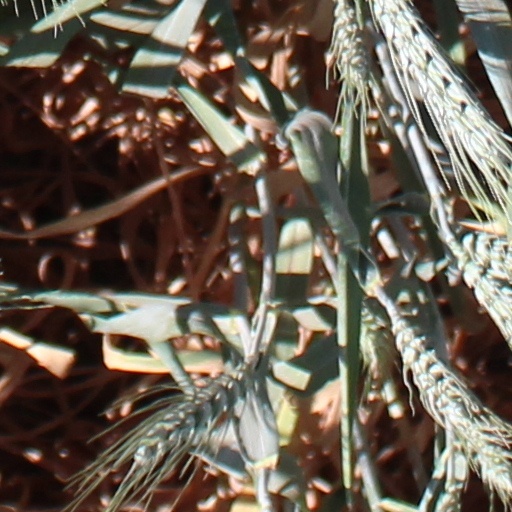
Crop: wheat